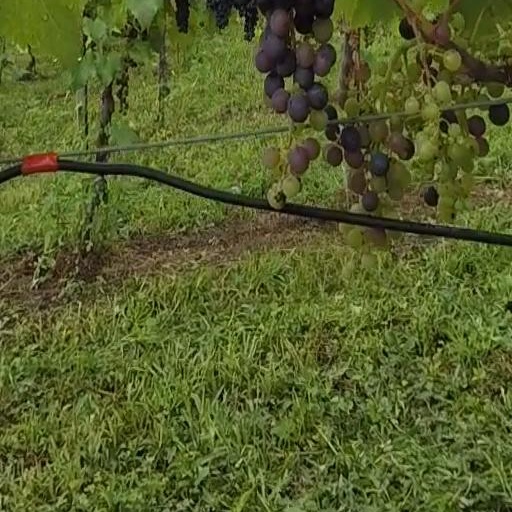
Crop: grape